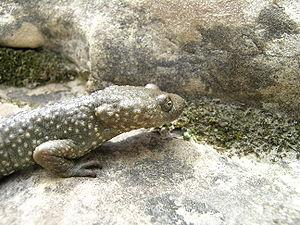
Calotriton asper est une espèce d'urodèles de la famille des Salamandridae. Elle est nommée en français Calotriton des Pyrénées.